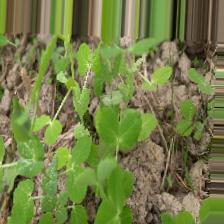
Label: Powdery Mildew